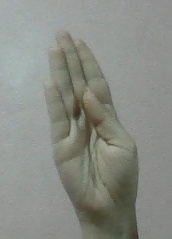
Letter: kaaf